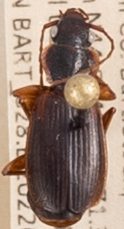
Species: Cymindis cribricollis
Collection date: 2022-08-03
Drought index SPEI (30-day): -0.54
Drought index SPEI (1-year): -0.9
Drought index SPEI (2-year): -1.69